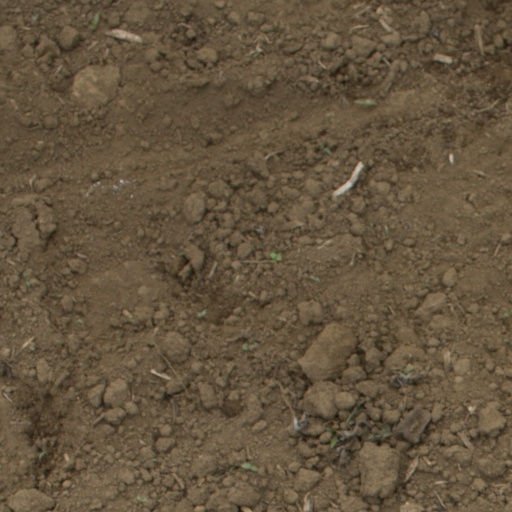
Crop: Jerusalem artichoke